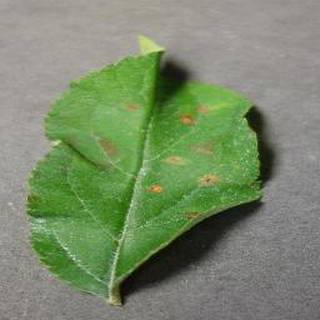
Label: apple_cedar_apple_rust